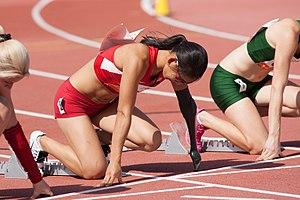
100 mètres femmes T46.